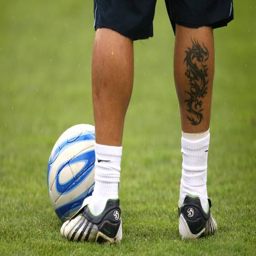
a general view of a tattoo on the back of a players leg